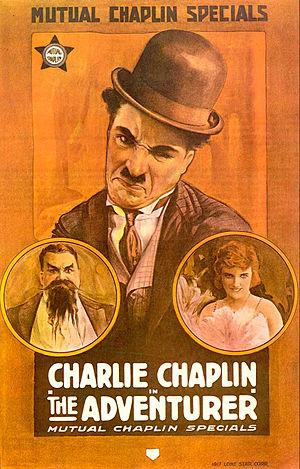
Charlot s'évade est un film américain réalisé par Charlie Chaplin en 1917.